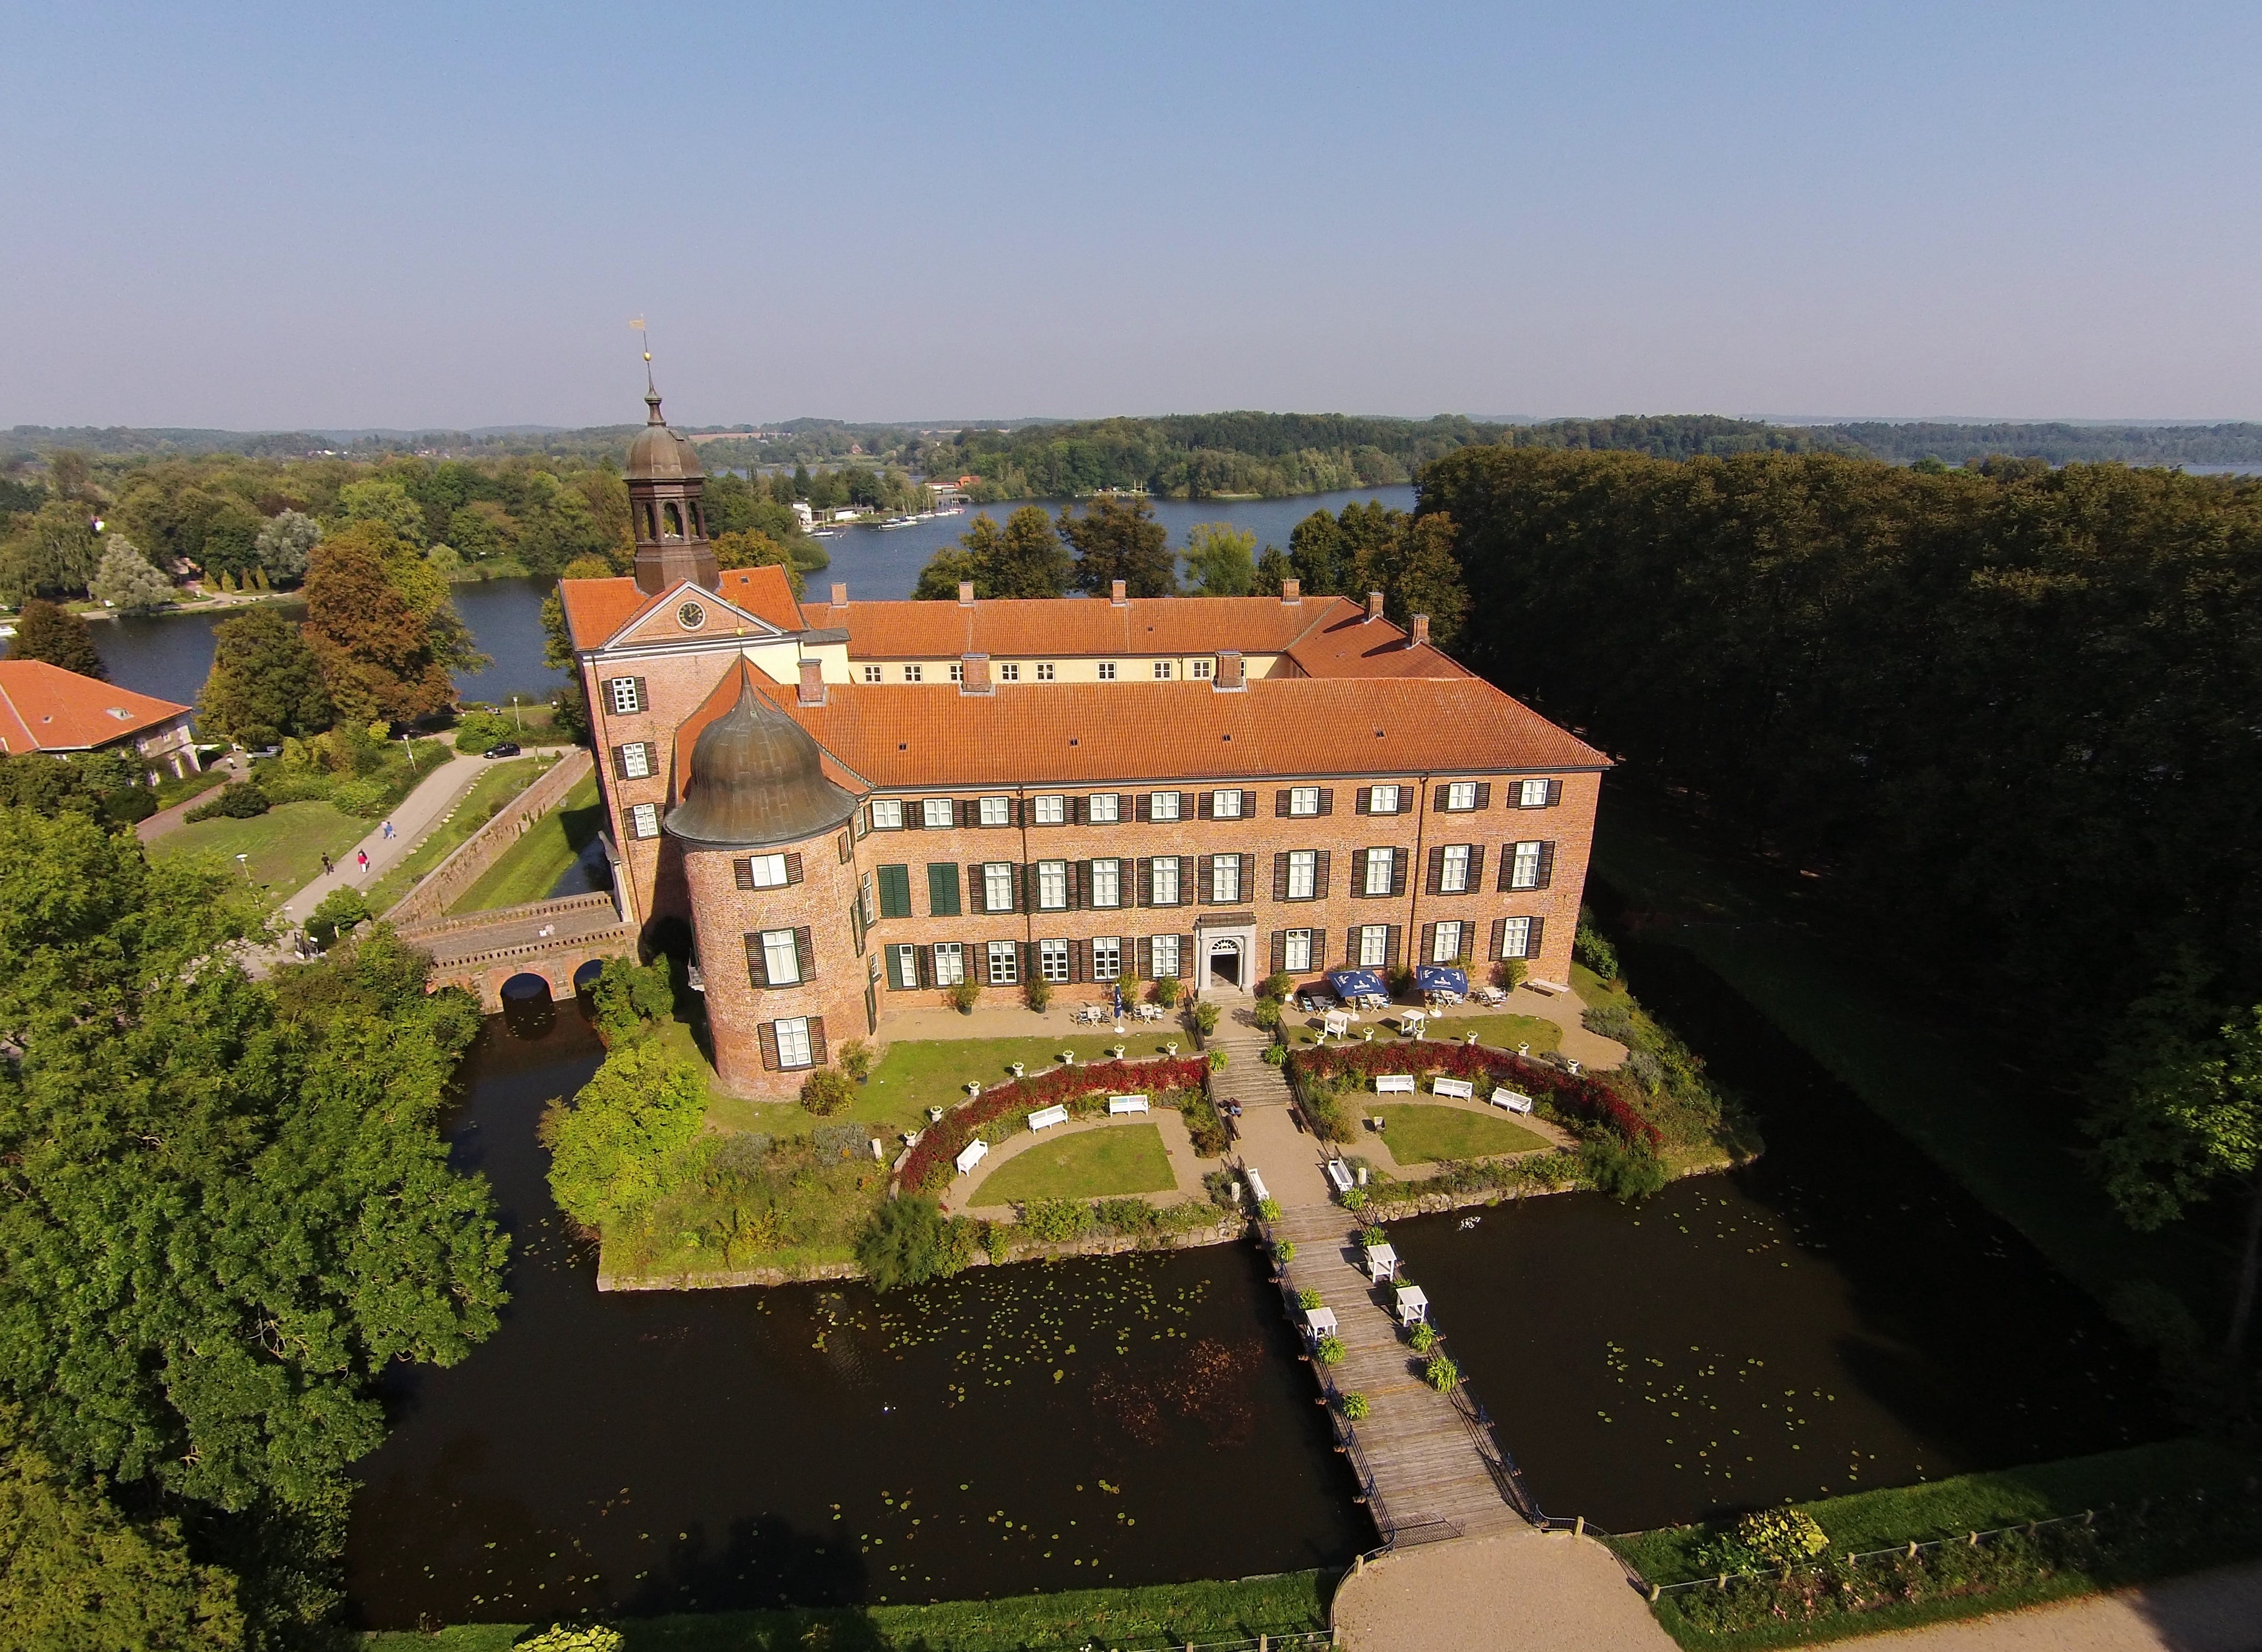
villa, mansion, house, building, chateau, palace, castle, property, fortification, monastery, estate, mecklenburg, neighbourhood, bird's eye view, aerial photography, eutin, luftbildaufnahme, eutiner schloss